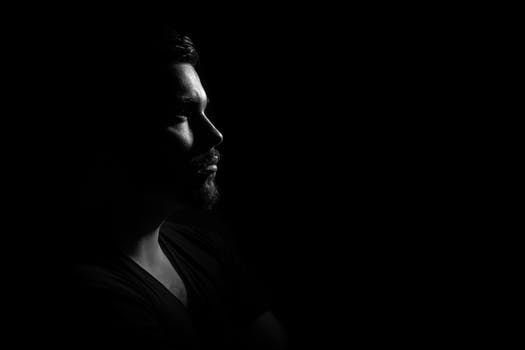
Label: No Watermark